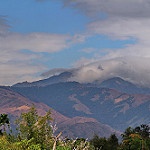
Scene: Outdoor